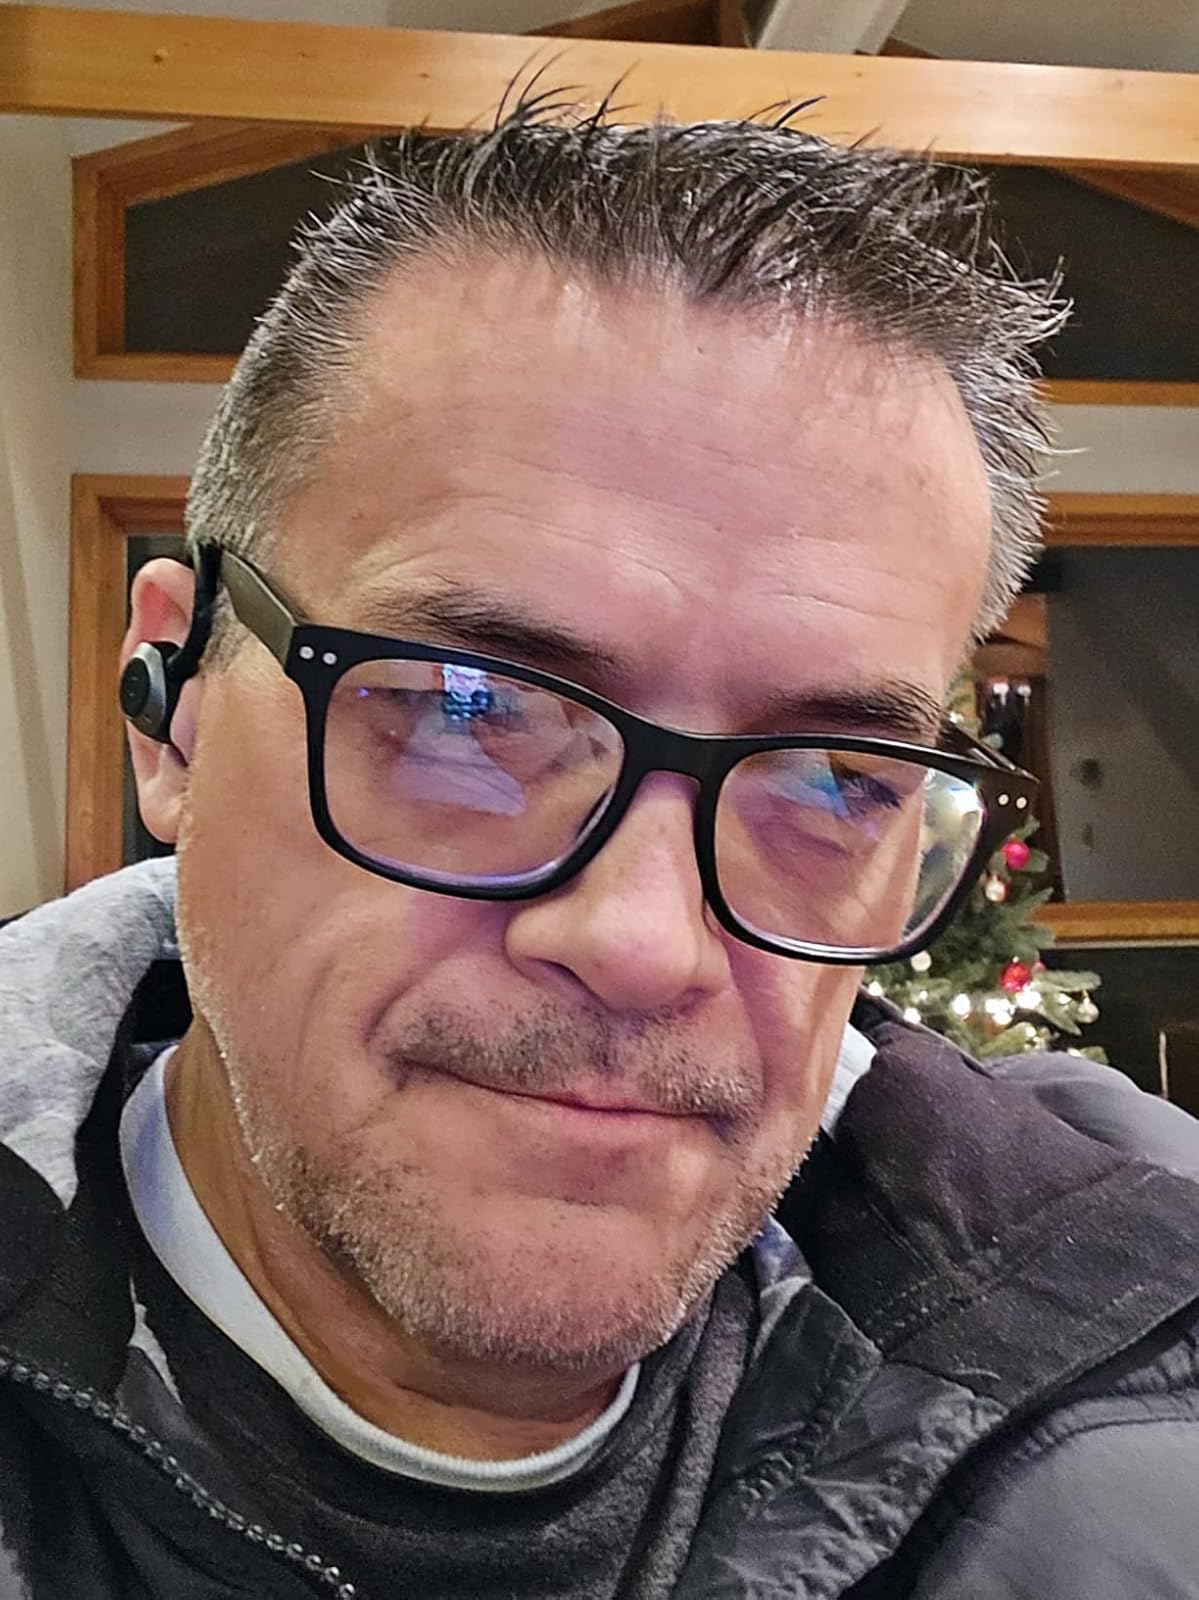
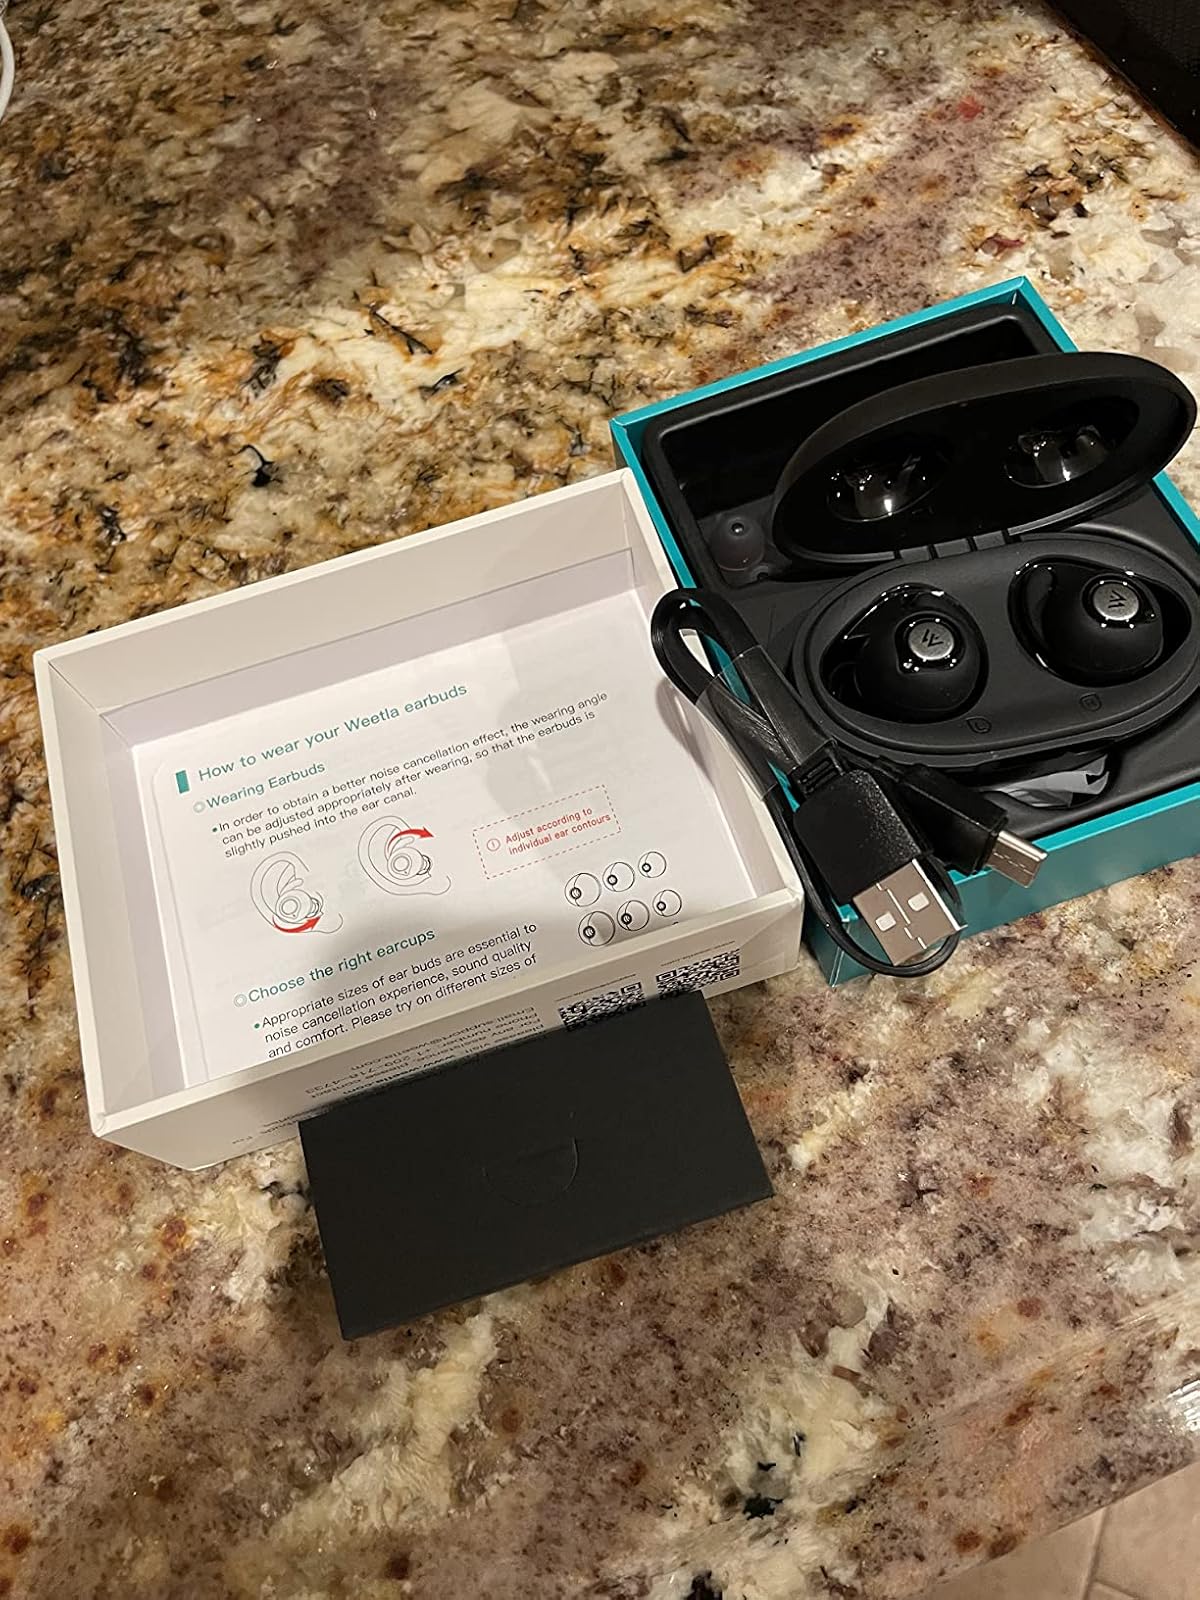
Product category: earbuds
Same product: no